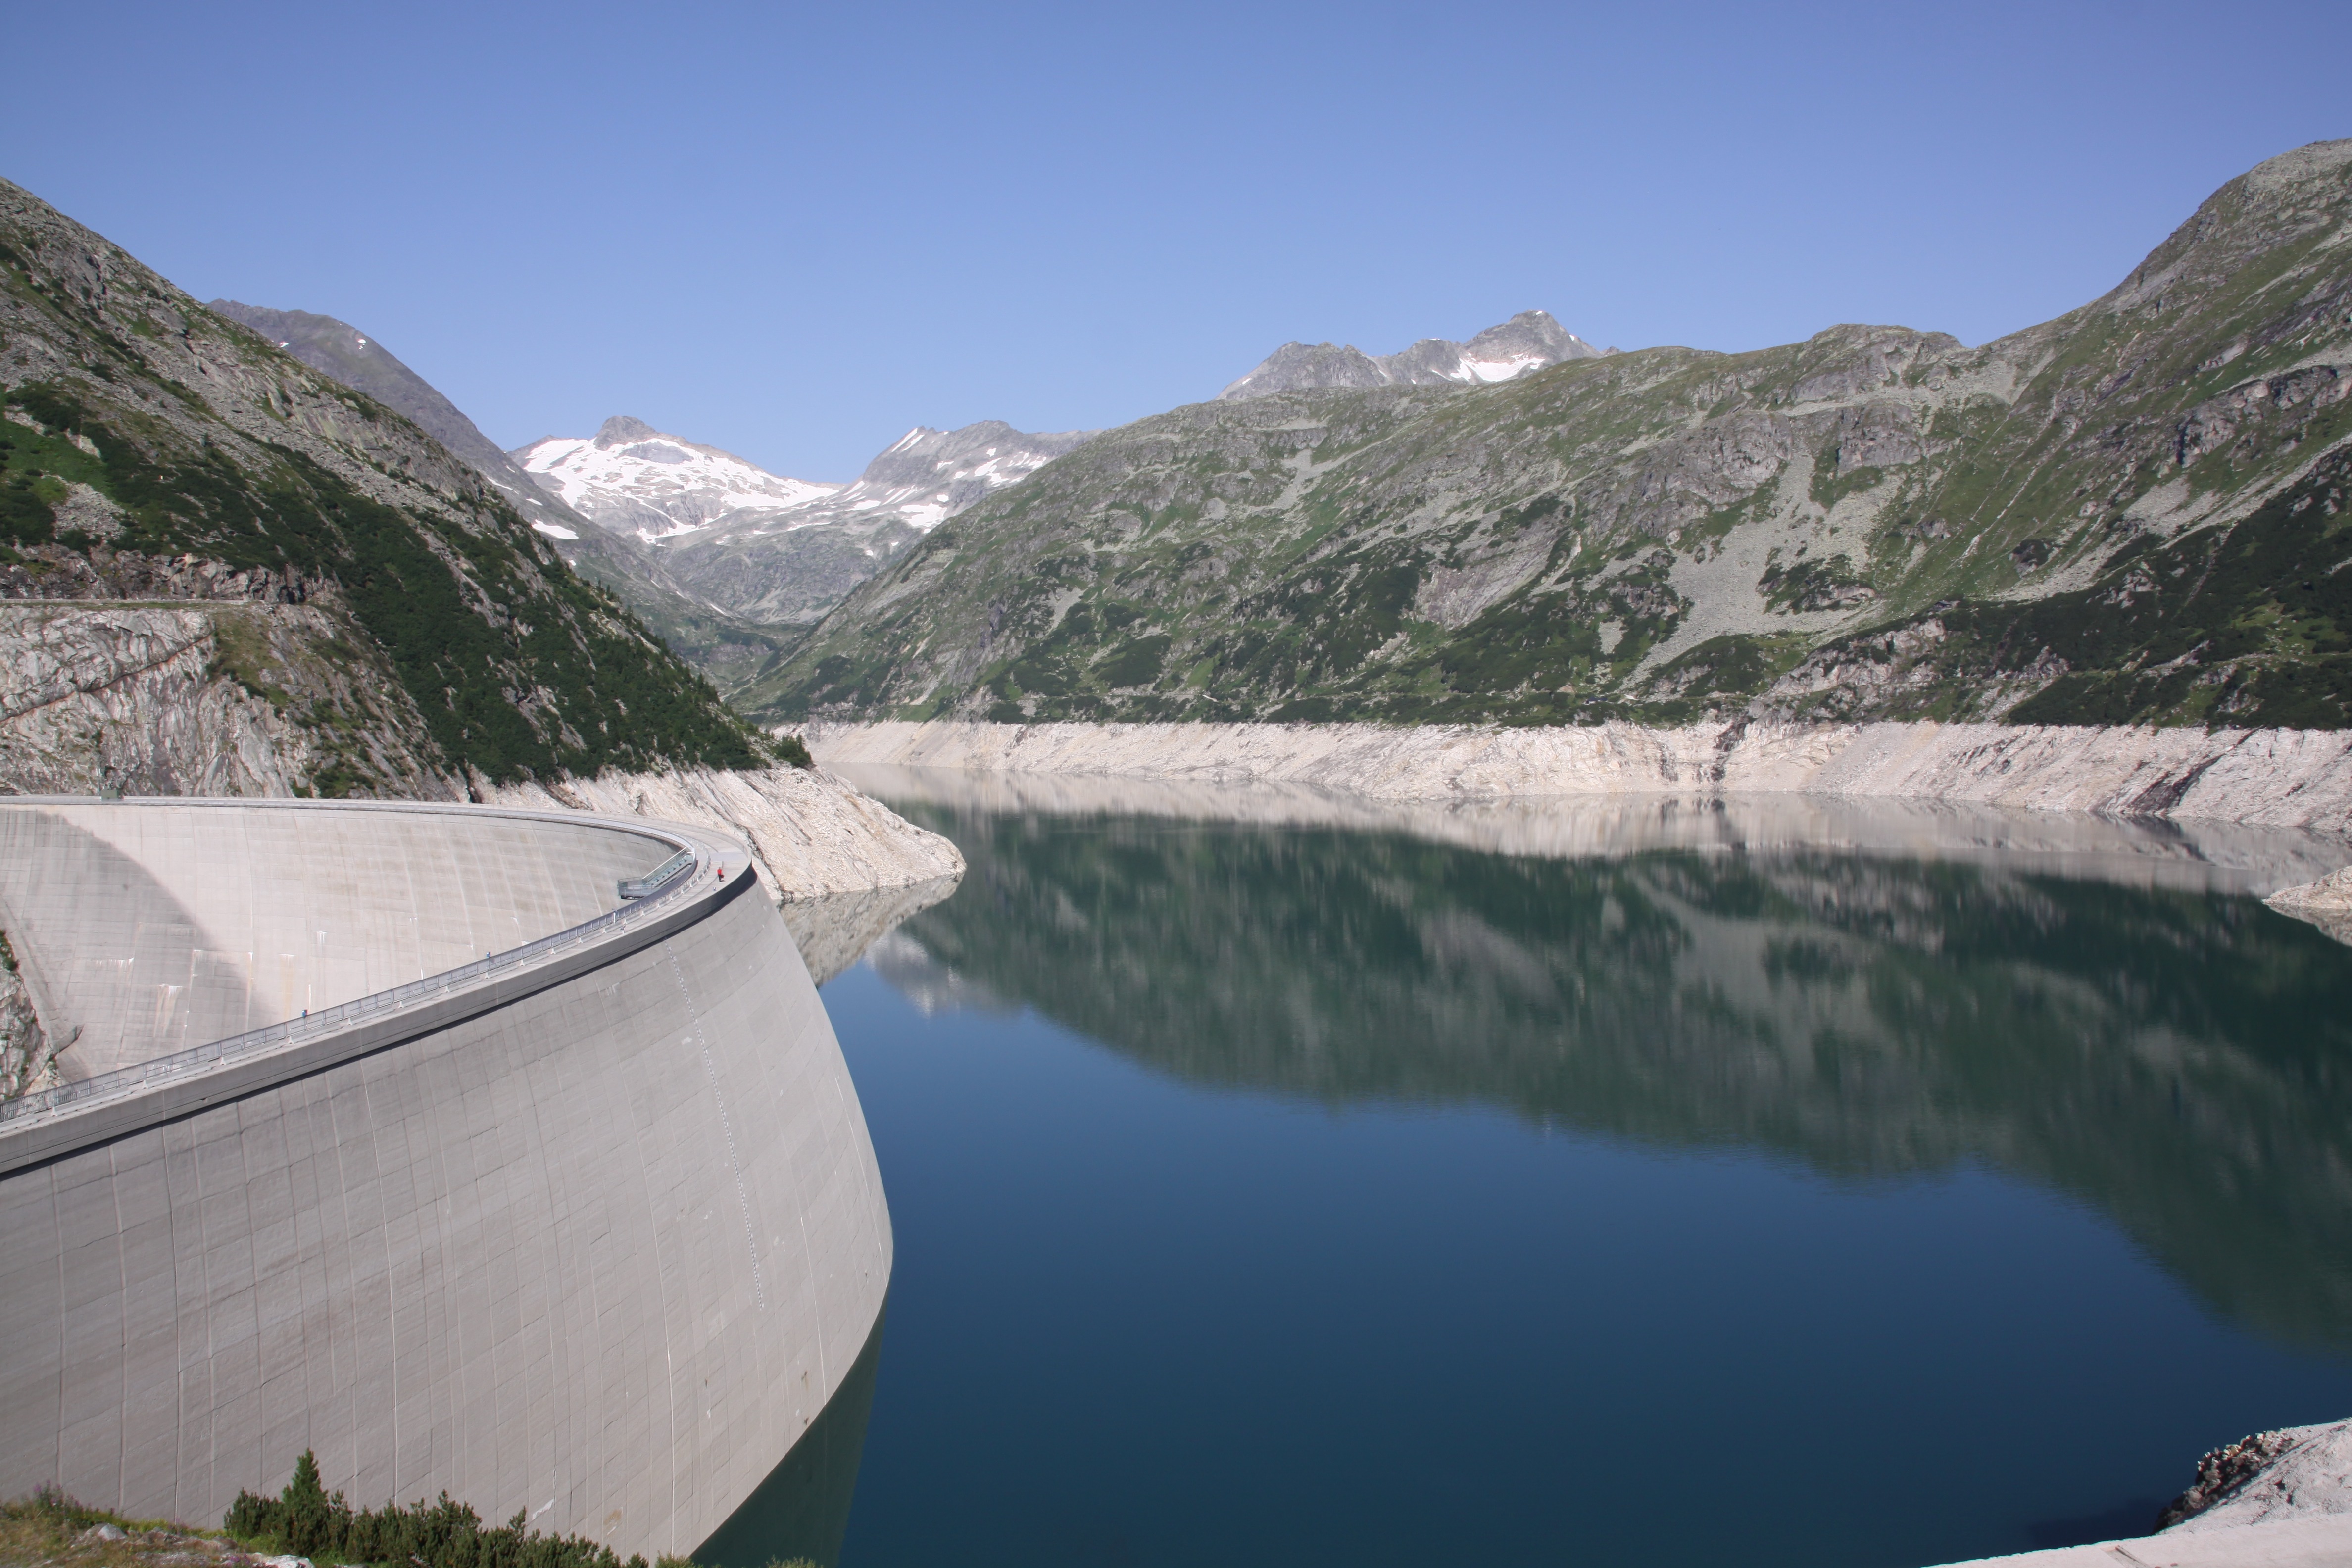
water, mountain, lake, mountain range, fjord, dam, reservoir, austria, alps, loch, crater lake, moraine, landform, tarn, mountain pass, glacial landform, malta valley